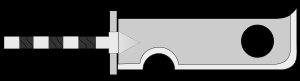
Zabuza Momochi est un personnage de fiction du manga Naruto. Ancien ANBU du village de Kiri, et un de la dernière génération des épéistes légendaires de Kiri. Déserteur à la suite d'un coup d’État manqué contre le Mizukage, il officie en tant que mercenaire et tueur à gages pour le plus offrant.
Suigetsu Hōzuki est un personnage du manga Naruto. Ancien sujet d'Orochimaru et prisonnier à l’intérieur d’un réservoir dans un laboratoire, il est libéré par Sasuke peu de temps après la victoire de ce dernier sur Orochimaru, et devient le premier membre à être recruté dans l'équipe Hebi.